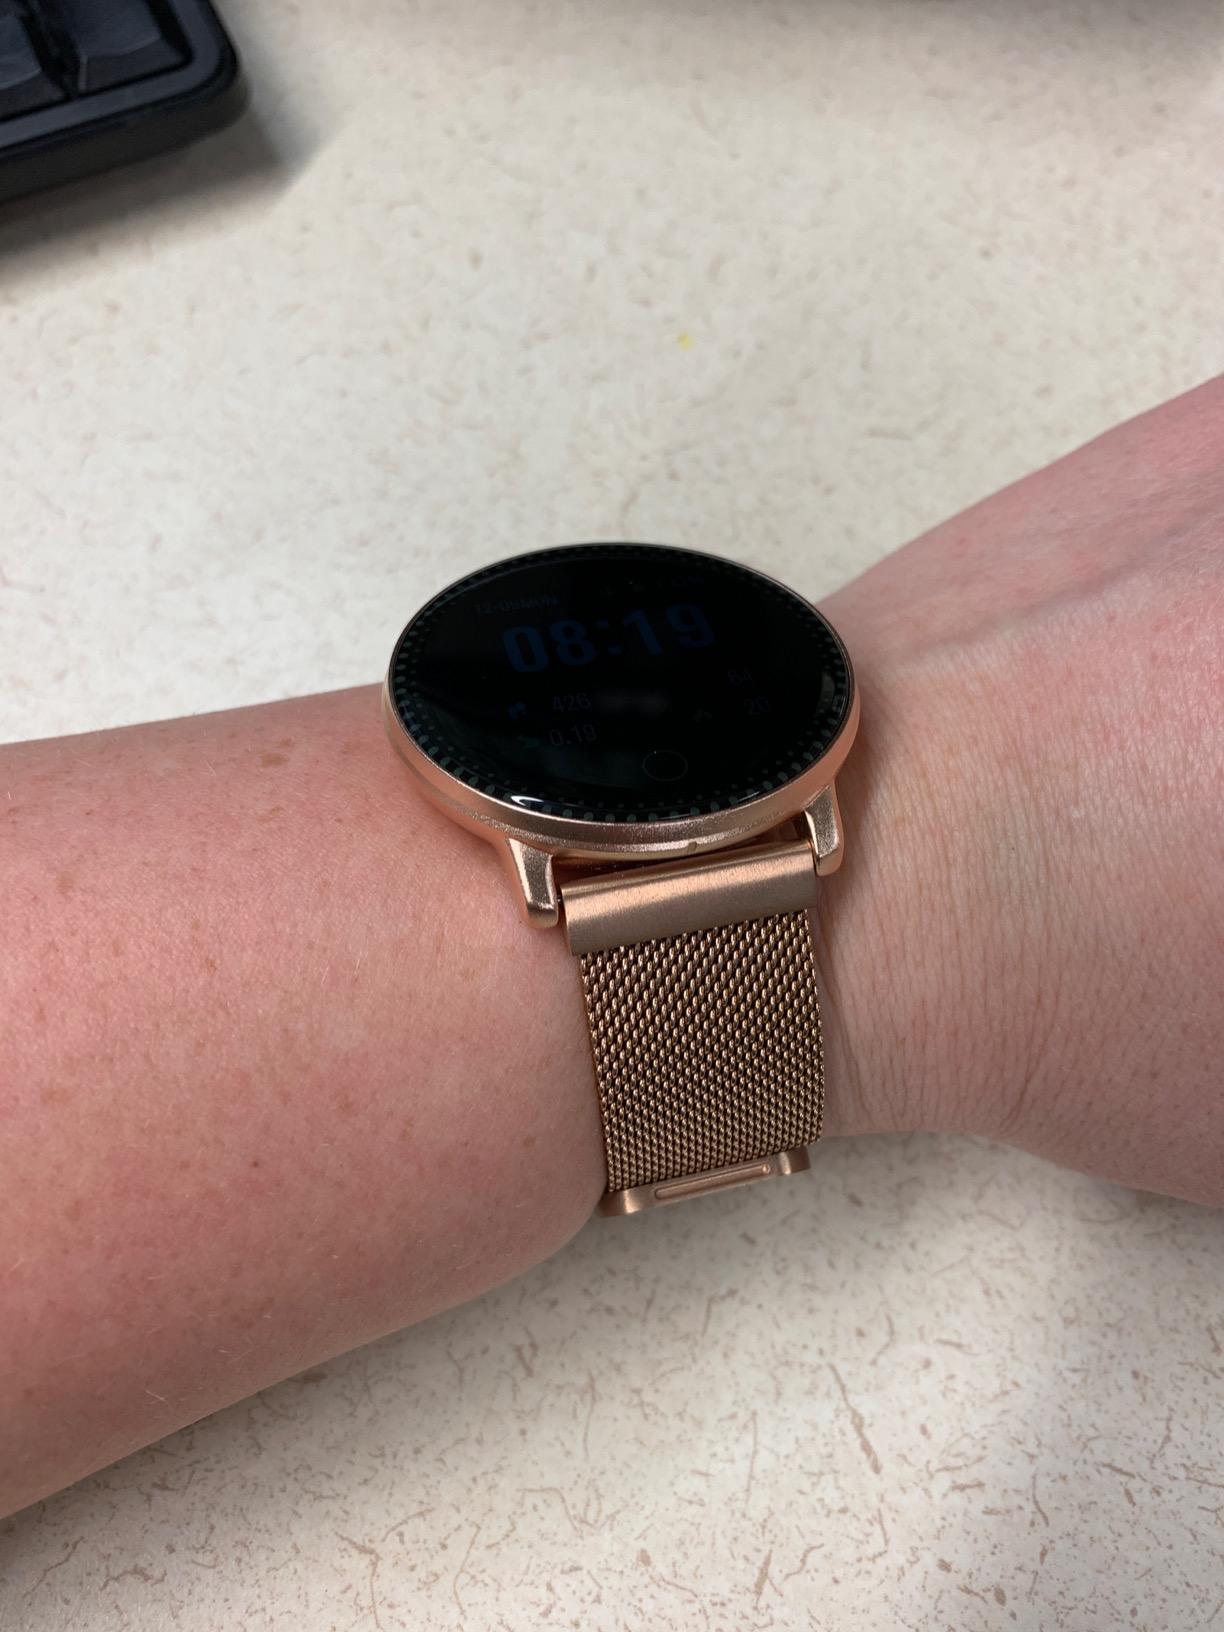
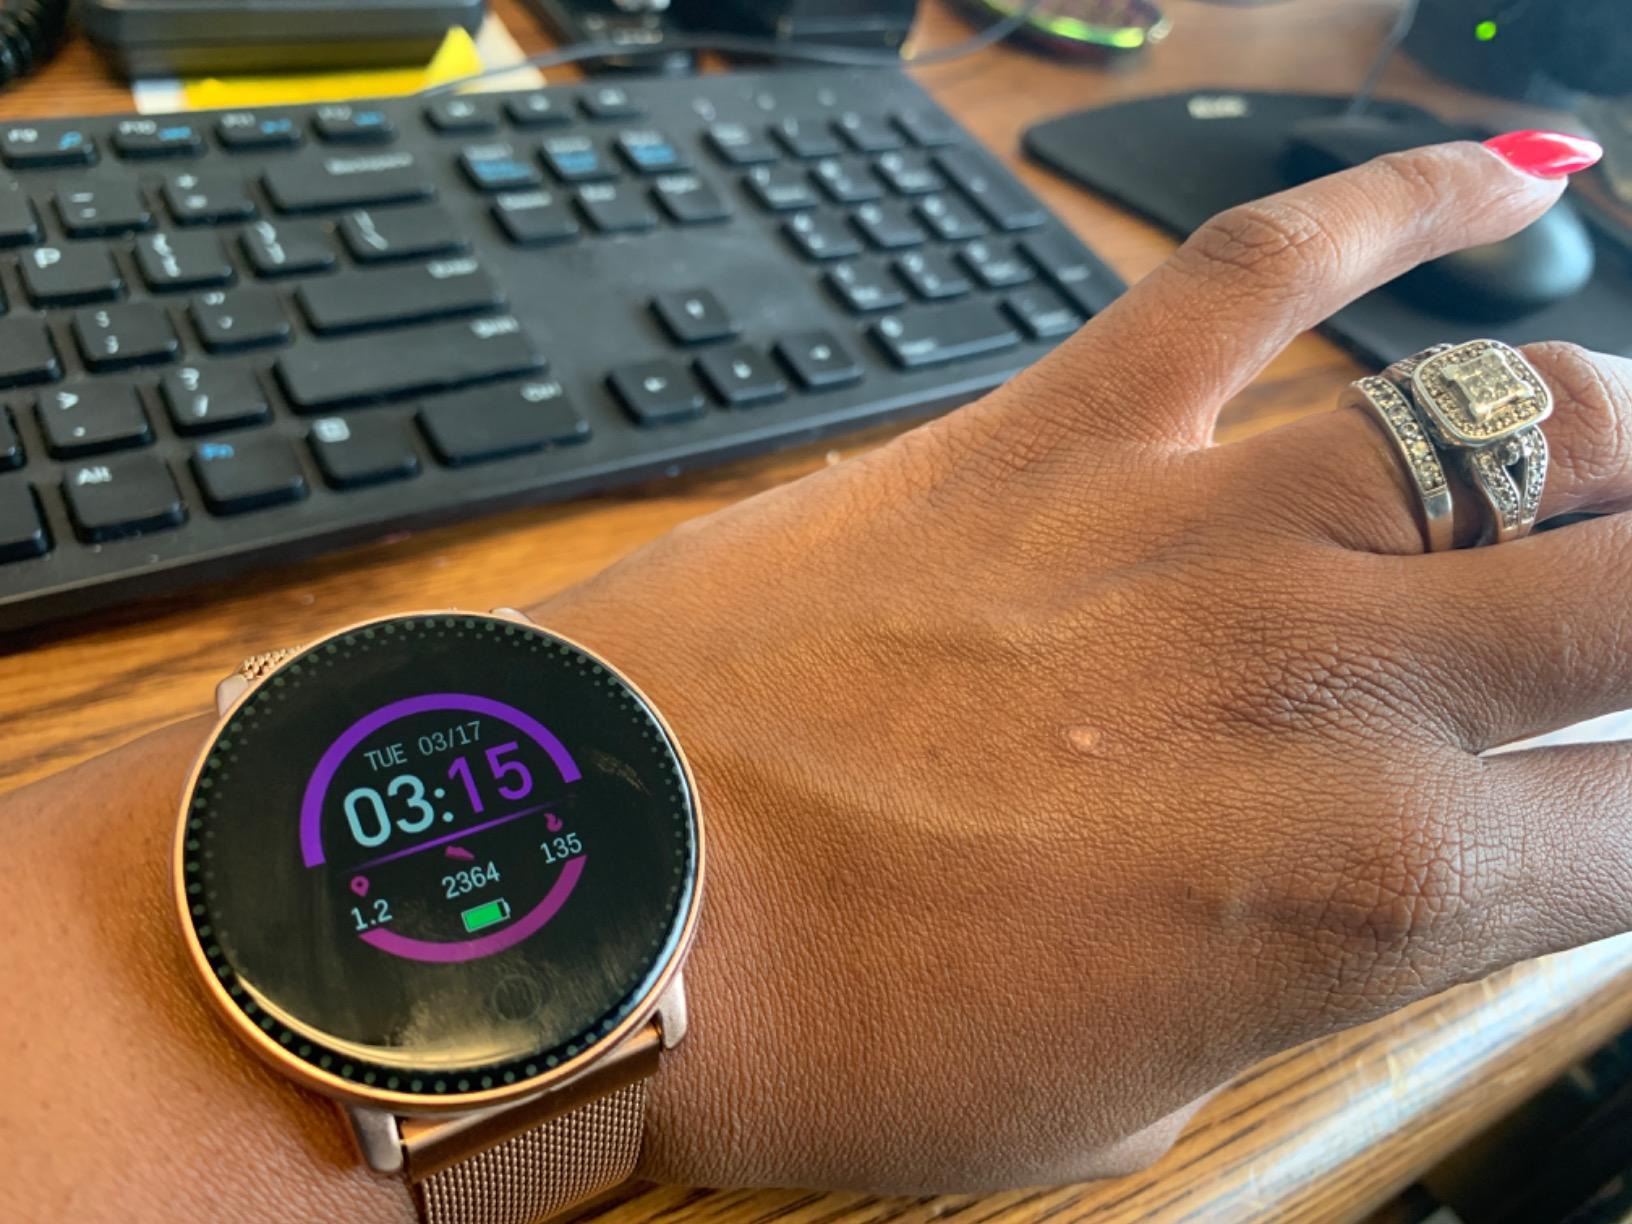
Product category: smartwatch
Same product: yes